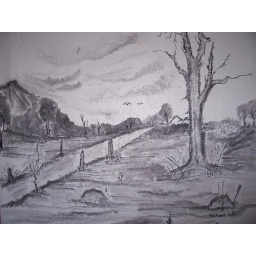
By Michael Loft on a wall in our house